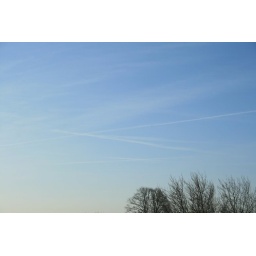
The first day for a week that planes are flying over Bristol. Spot the difference in sky colour